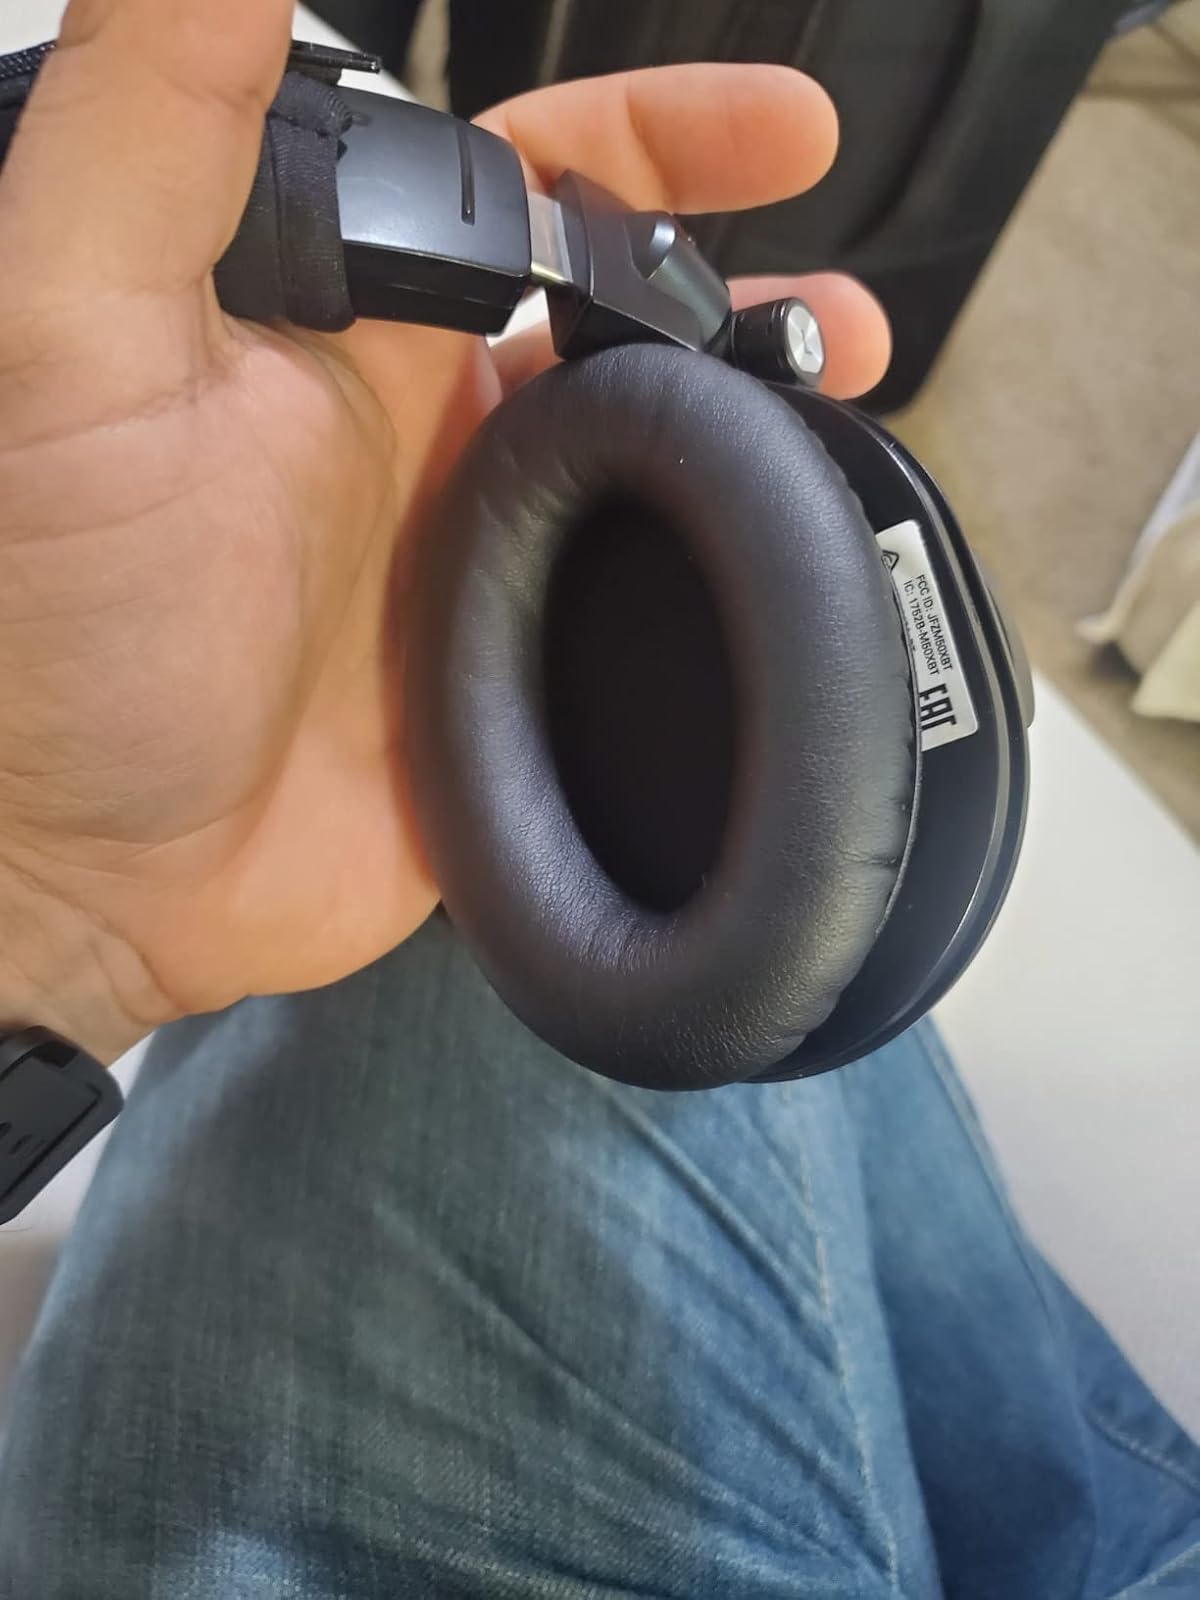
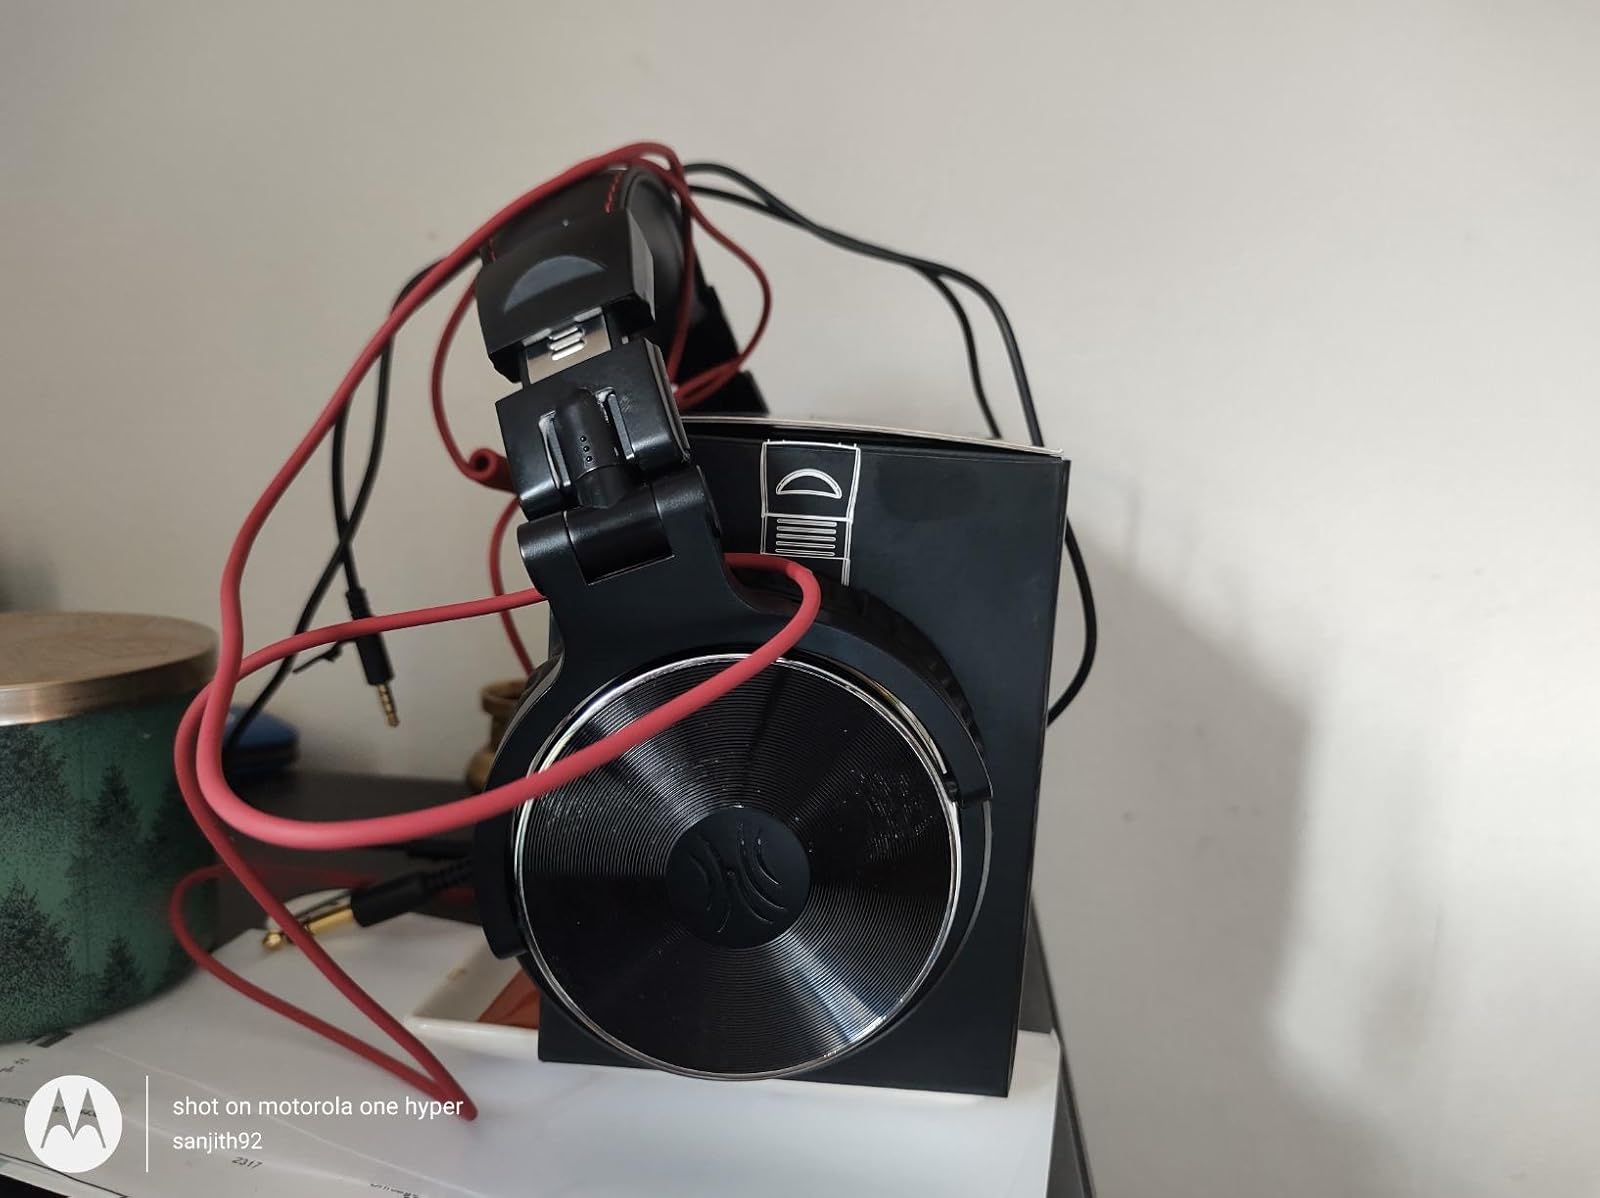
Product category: headphones
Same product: no